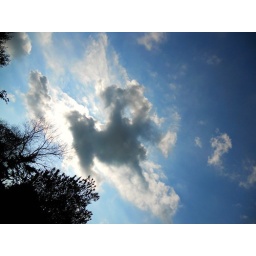
dog spotted flying over the studio...